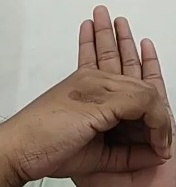
ASL sign: 0